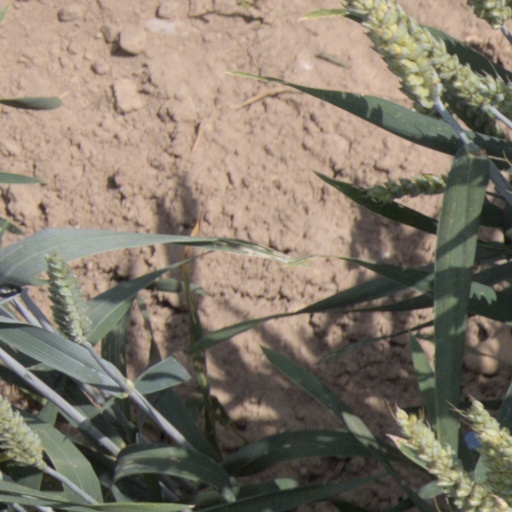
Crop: wheat